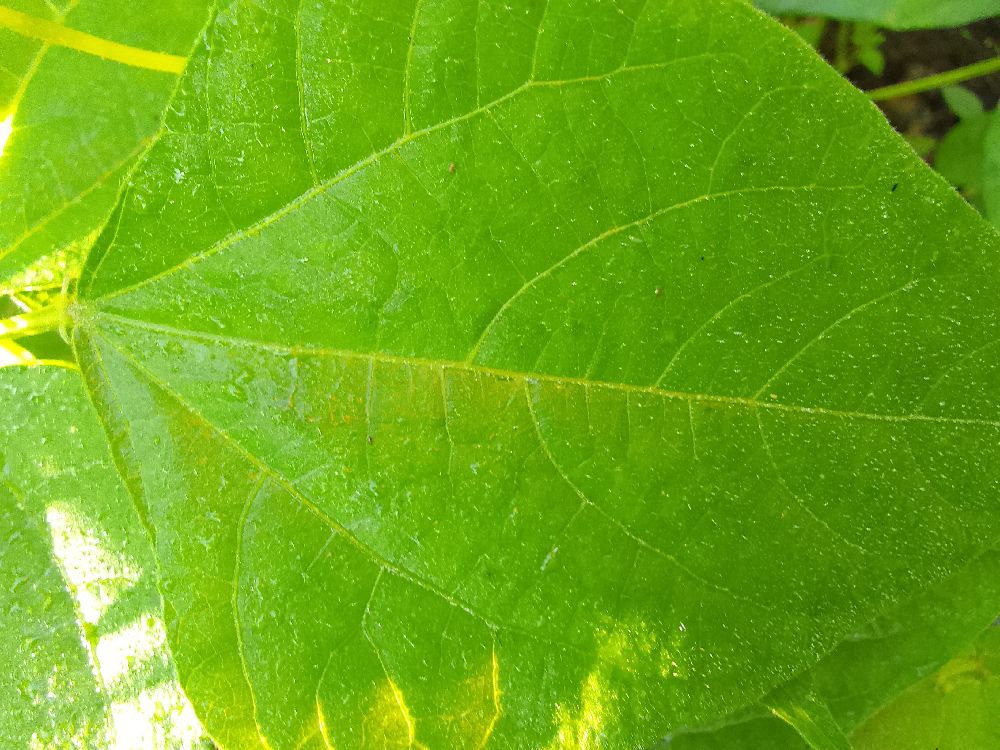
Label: healthy